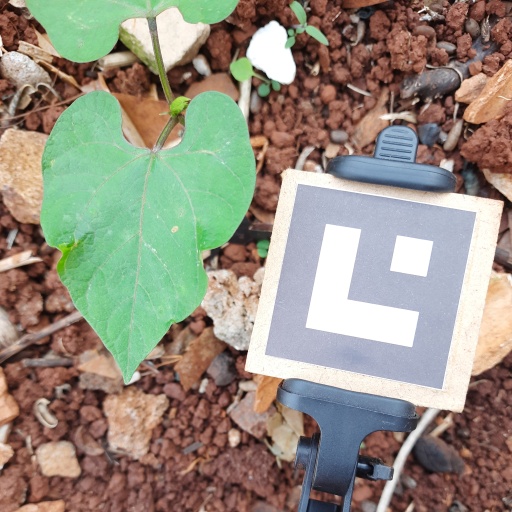
Observations: wavy surface, eating holes in the center, under shade